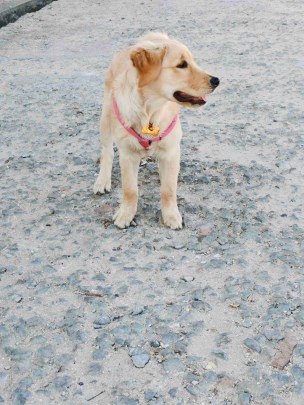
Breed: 5355-n000126-golden_retriever